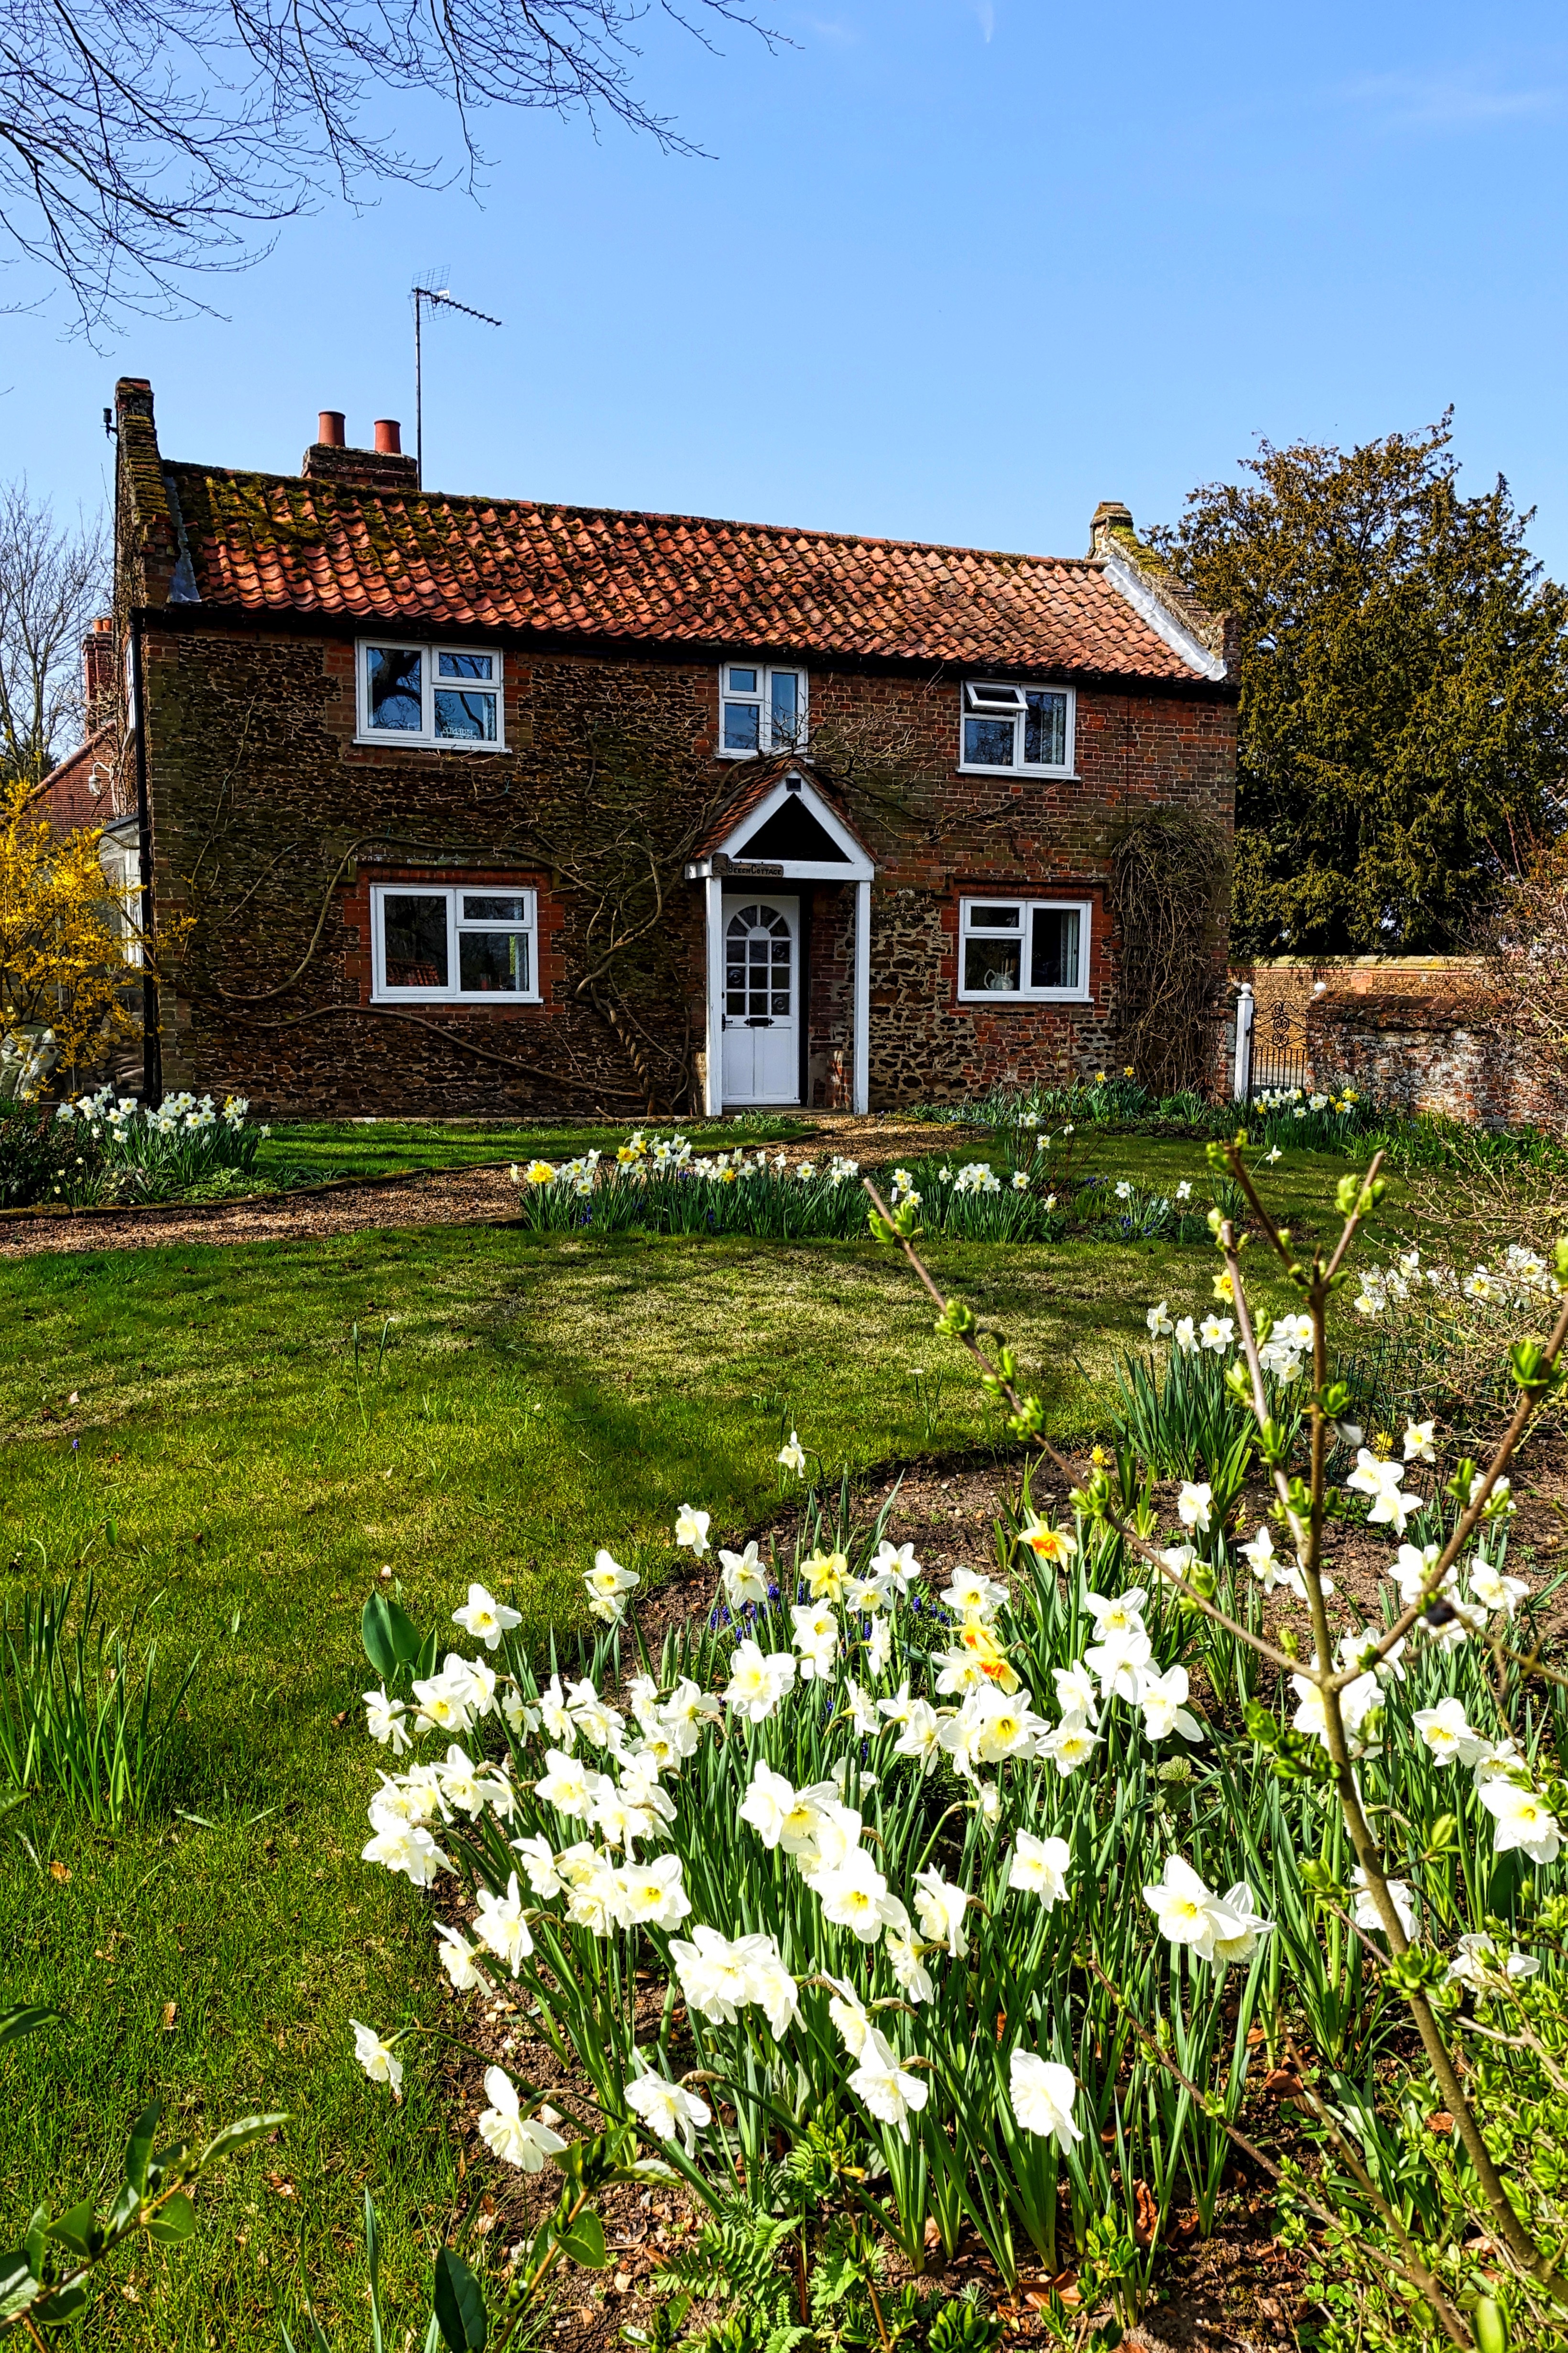
tree, grass, farm, lawn, meadow, house, flower, building, home, cottage, backyard, facade, exterior, residential, garden, flowers, farmhouse, estate, woodland, yard, manor house, rural area, house exterior, front of house, residential area